Pinkathon

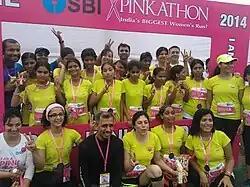
Visually impaired participants completed the marathon with the help of volunteers

In every COLORS Pinkathon, visually impaired girls are encouraged to participate across all three categories 3k, 5k and 10k. In order to prepare them for the main day there are special unique training sessions designed for them. As required, with every visually impaired participant, a sighted runner volunteers to train with them and run alongside them at the event. All visually impaired runners and their sighted partners are presented with medals in Braille, inscribed with the words 'I run, I inspire'.